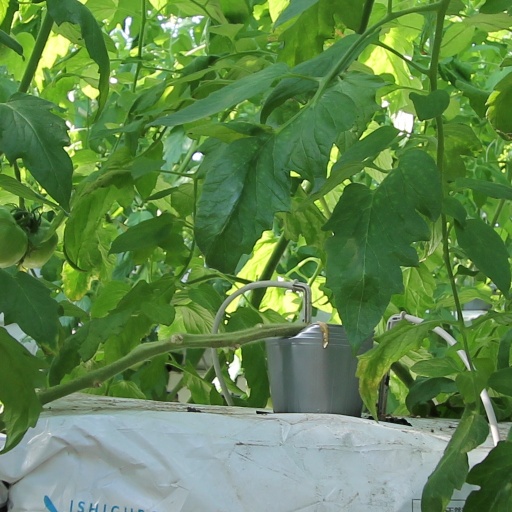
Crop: tomato